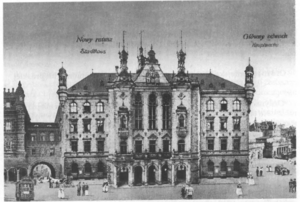
Les discours de Posen sont deux allocutions prononcées par Heinrich Himmler les 4 et 6 octobre 1943 à l'hôtel de ville de Posen, alors chef-lieu du Warthegau.